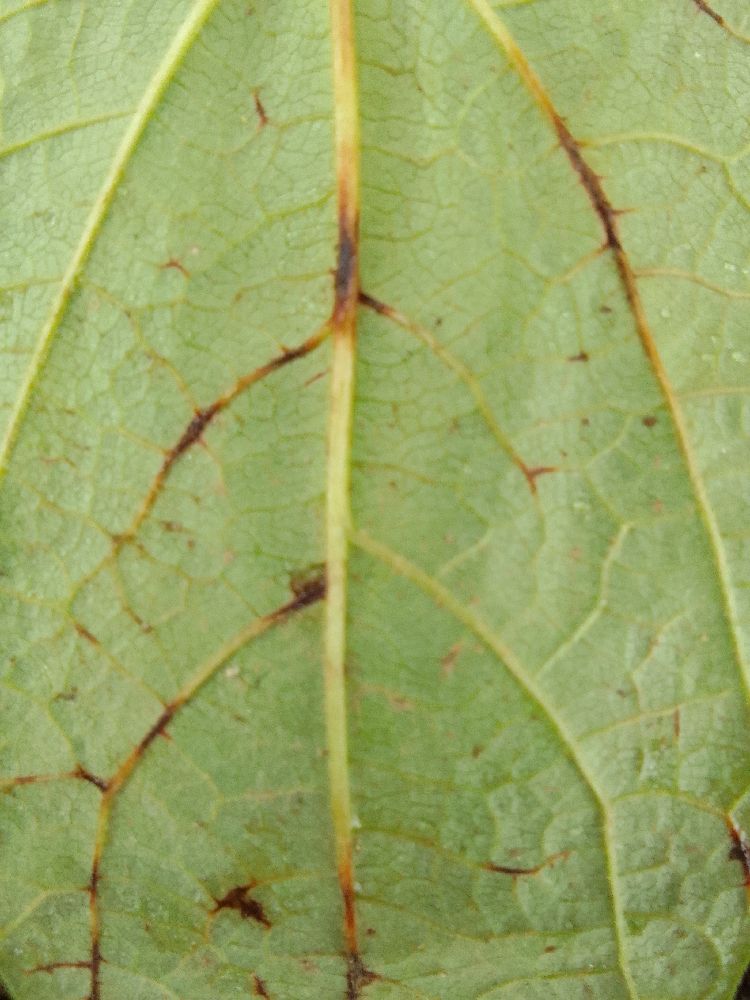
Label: anthracnose